Peter Joseph Osterhaus

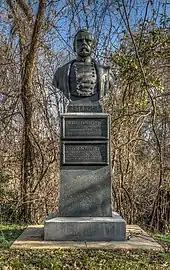
Bust of Osterhaus by T.A.R. Kitson at Vicksburg National Military Park

Osterhaus continued in division command during the Vicksburg Campaign, fighting in the Battle of Champion Hill and at the Battle of Big Black River Bridge, where he was slightly wounded. Osterhaus's division made an unsuccessful first attack on the defenses of Vicksburg, the first act of the Siege of Vicksburg. His division helped cover the siege against intervention by the Confederate forces of Gen. Joseph E. Johnston, and he took part in Maj. Gen. William T. Sherman's advance on Jackson, Mississippi, that was designed to protect the rear of the Army of the Tennessee in its siege operations.